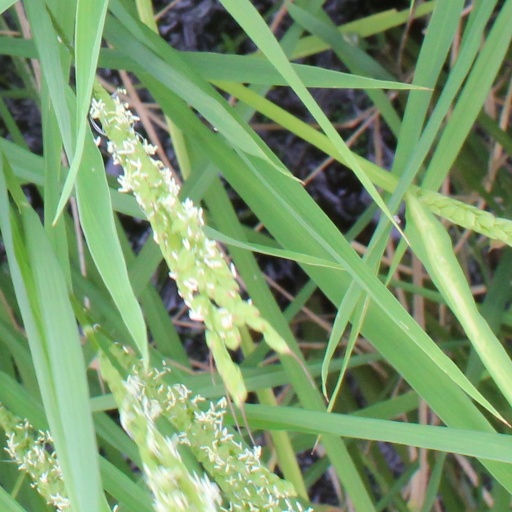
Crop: rice